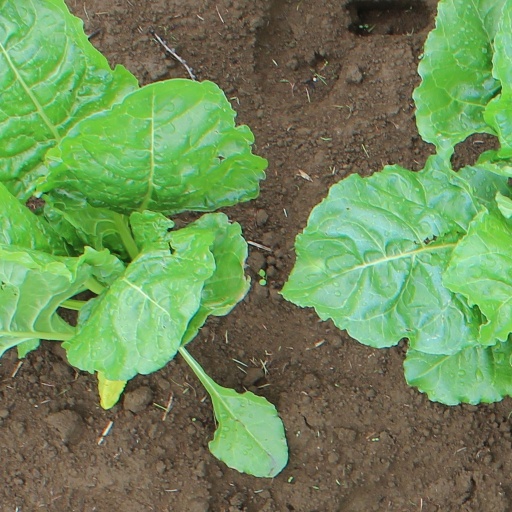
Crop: sugar beet